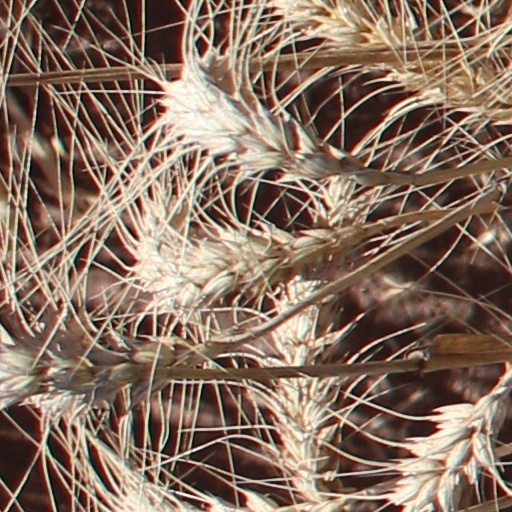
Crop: wheat